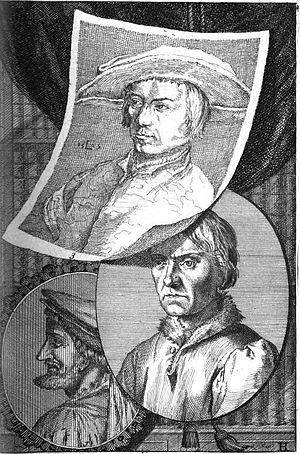
Cornelis Engebrechtsz, encore nommé Engelbrechtsz, est un dessinateur et peintre hollandais d'origine flamande renommé pour sa peinture d'histoire et ses compositions religieuses. Formé en Flandre à Anvers, ce maître précieux dirige et anime un atelier à Leyde de plus en plus important où se mêle librement les traditions graphiques flamandes, l'inspiration chrétienne et pathétique du gothique finissant, les recherches plastiques italiénisante, voire les innovations techniques des arts graphiques. Les anciens auteurs hollandais soupçonnent ce coloriste original, soucieux de créer des tons vifs et d'accords rares, d'avoir été un des premiers utilisateur de la couleur à l'huile en son pays.